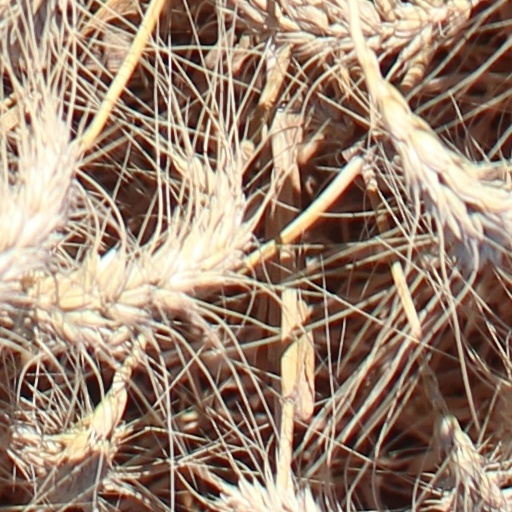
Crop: wheat